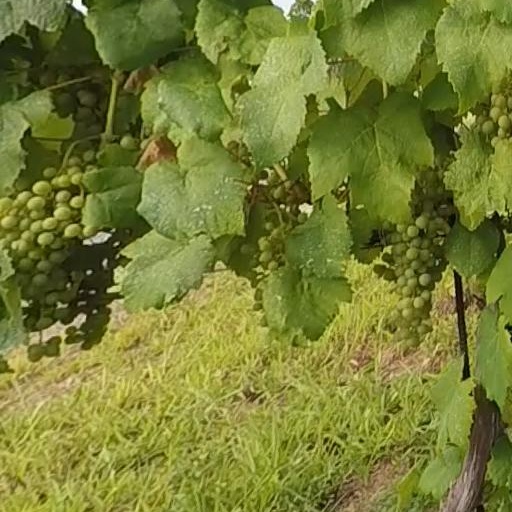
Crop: grape